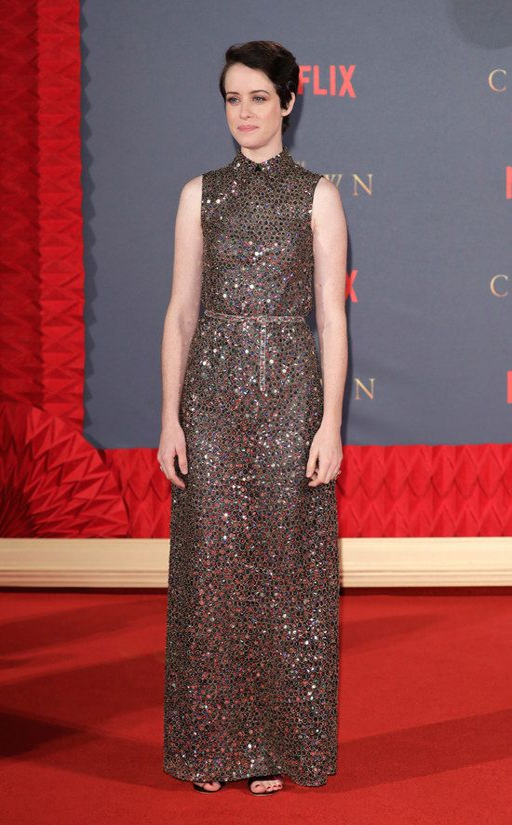
actor wore a spring embroidered cotton and tulle long dress